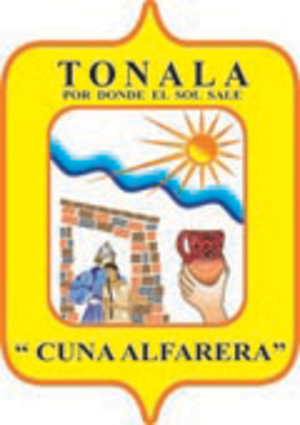
Tonalá est une ville et une municipalité de l'État de Jalisco au Mexique, réputée pour être un centre artisanal.